Immediate Geographic Region of Três Pontas-Boa Esperança

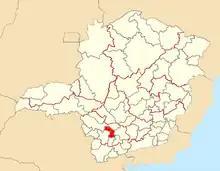
Immediate Geographic Region of Três Pontas-Boa Esperança, in the state of Minas Gerais, Brazil.

The Immediate Geographic Region of Três Pontas-Boa Esperança is one of the 10 immediate geographic regions in the Intermediate Geographic Region of Varginha, one of the 70 immediate geographic regions in the Brazilian state of Minas Gerais and one of the 509 of Brazil, created by the National Institute of Geography and Statistics (IBGE) in 2017.